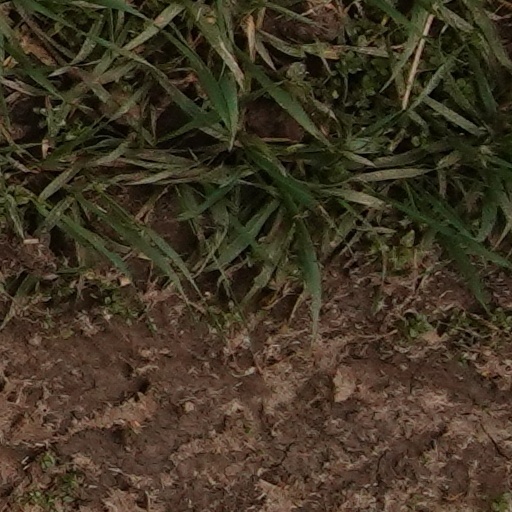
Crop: wheat